Macy Gray

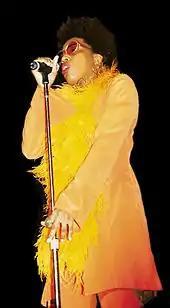
Gray in 1995

While attending the University of Southern California, she agreed to write songs for a friend. A demo session was scheduled for the songs to be recorded by another singer, but the vocalist failed to appear, so Gray recorded them herself.